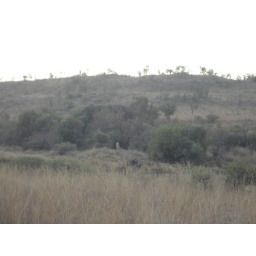
Lion on hill above elephant they killed